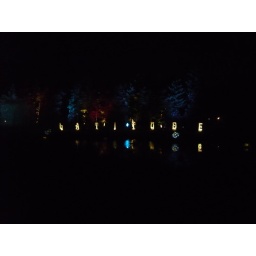
The Latitude sign by the lake